Diego De Girolamo

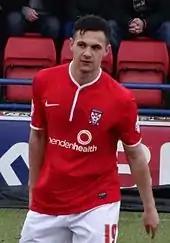
De Girolamo playing for York City in 2015

De Girolamo joined League Two club York City on 9 October 2014 on a one-month youth loan deal, and scored on his debut two days later with the opening goal of a 3–1 away defeat to Newport County. On 4 November 2014, De Girolamo was recalled early from his loan spell at York City having scored three goals in four matches, so he could be available for United's two upcoming cup fixtures. He made three appearances for United before rejoining York on 26 November 2014 on another youth loan, with the deal expiring on 4 January 2015. De Girolamo scored one goal in four appearances before returning to United, who wanted to strengthen their striking options before considering letting him return to York. He scored his first goal for United as they drew 1–1 away to Preston North End in the fourth round of FA Cup on 24 January 2015, earning a replay at Bramall Lane.